Stuttgart-Feuerbach

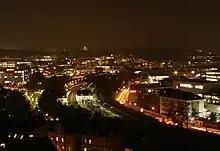
Feuerbach's railway station at night

Feuerbach lies directly on the B10 dual carriageway between Karlsruhe and Ulm, the B27 between Heilbronn and Tübingen) and the B295 between Calw and Stuttgart), not far from the A81 Autobahn running north–south to the west of Stuttgart.